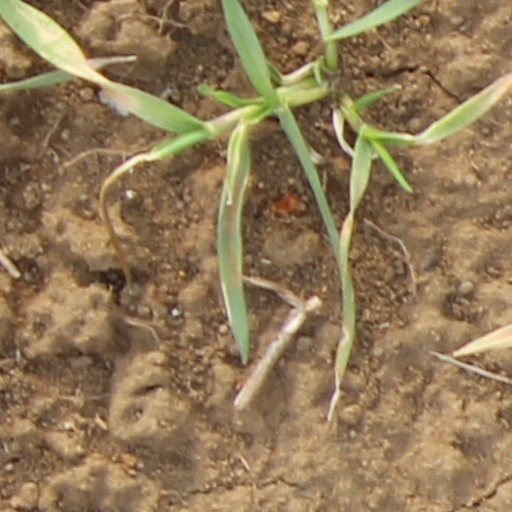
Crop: wheat